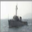
Label: ship